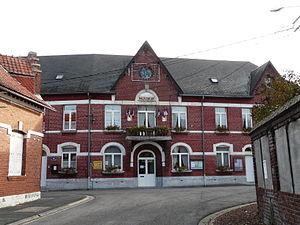
La mairie de Honnecourt-sur-Escaut (Nord, France)
Honnecourt-sur-Escaut est une commune française située dans le département du Nord, en région Hauts-de-France.